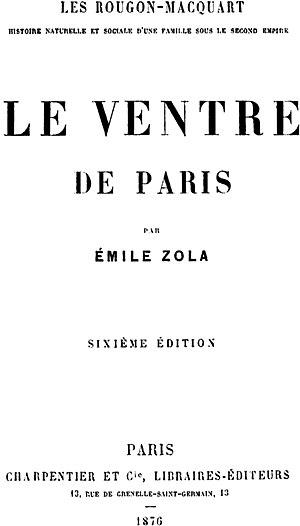
Le Ventre de Paris est un roman écrit par Émile Zola et publié en 1873. L’action se passe essentiellement aux Halles centrales de Paris, construites par Victor Baltard entre 1854 et 1870. Zola en fait dans son roman une sorte de monstre, comme le seront plus tard le grand magasin dans Au Bonheur des Dames, l’alambic dans l'Assommoir ou la locomotive dans la Bête humaine.